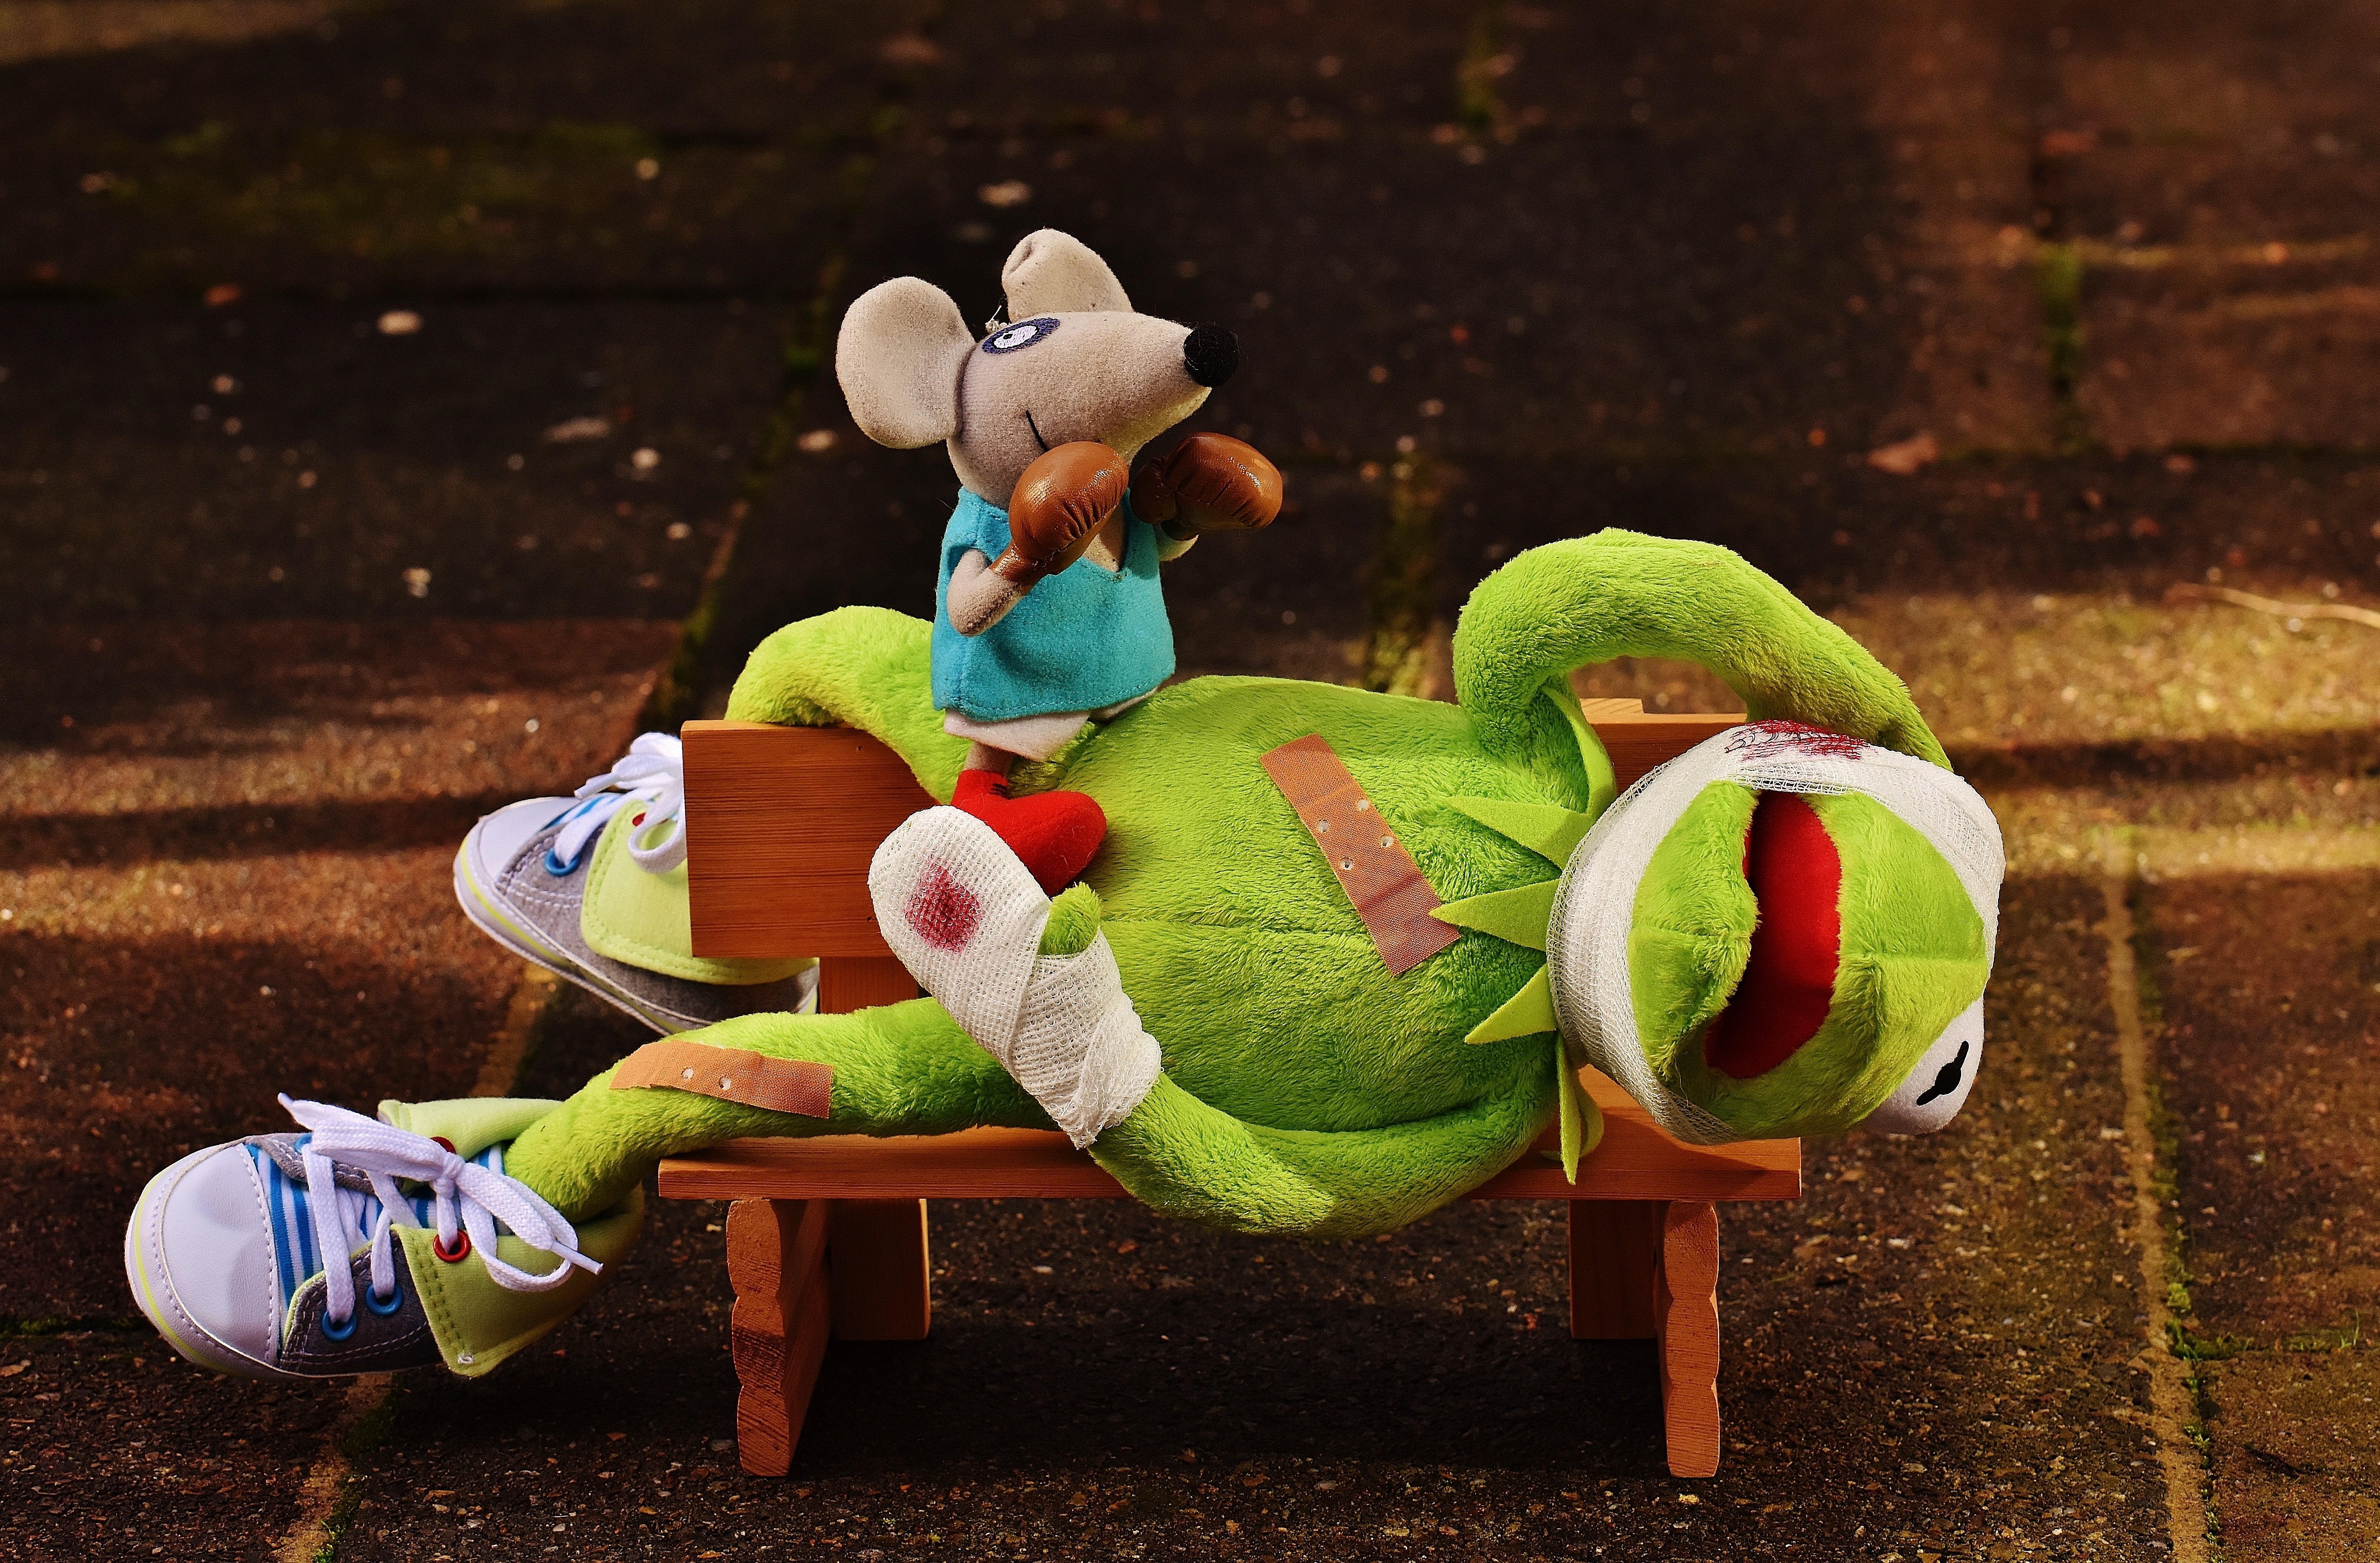
people, play, mouse, animal, cute, spring, green, color, child, box, frog, toy, sit, teddy bear, patch, children, bank, blood, fun, figure, toys, funny, plush, association, stuffed animal, kermit, children toys, soft toy, injured, cloth figure, boxing match, winner lose